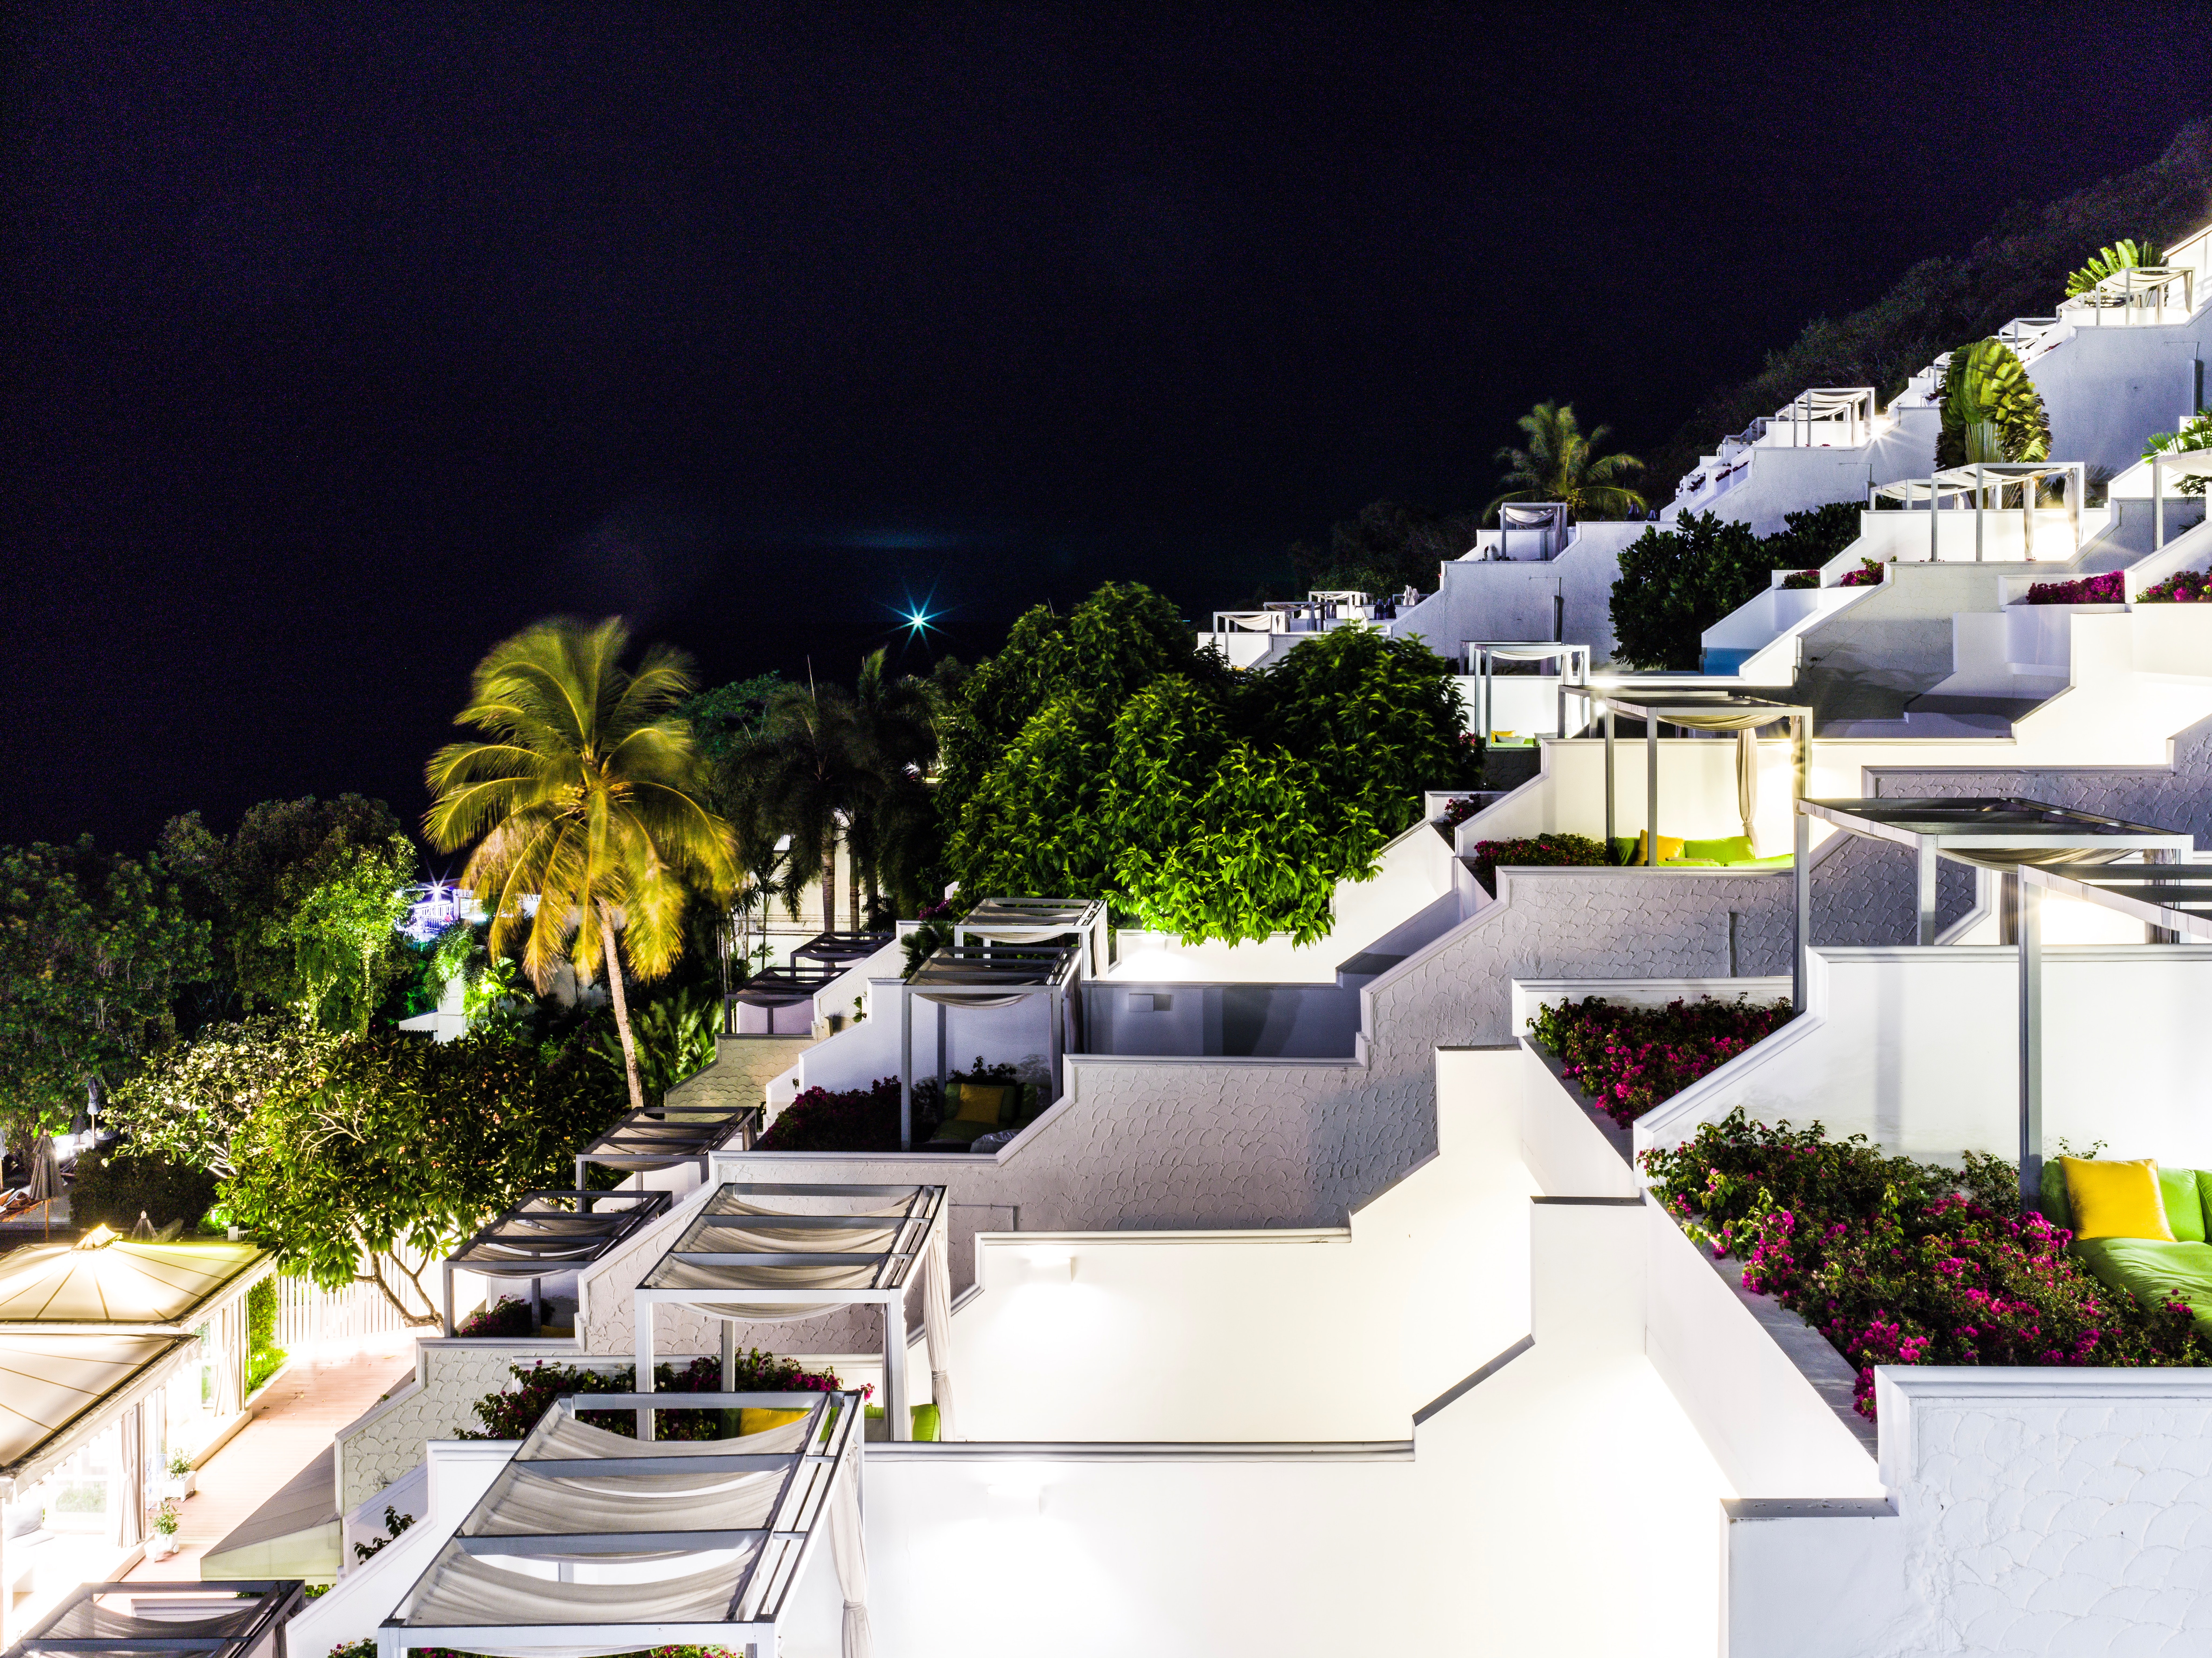
property, architecture, house, building, real estate, home, sky, design, tree, roof, vacation, palm tree, urban design, hotel, apartment, resort, residential area, arecales